Marrakesh

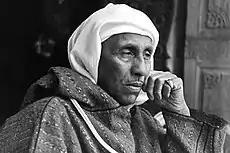
T'hami El Glaoui, Pasha of Marrakesh (1912 to 1956)

For centuries Marrakesh has been known as the location of the tombs of Morocco's seven patron saints ("sebaatou rizjel"). When sufism was at the height of its popularity during the late 17th-century reign of Moulay Ismail, the festival of these saints was founded by Abu Ali al-Hassan al-Yusi at the request of the sultan. The tombs of several renowned figures were moved to Marrakesh to attract pilgrims, and the pilgrimage associated with the seven saints is now a firmly established institution. Pilgrims visit the tombs of the saints in a specific order, as follows: Sidi Yusuf Ali Sanhaji (1196–97), a leper; Qadi Iyyad or qadi of Ceuta (1083–1149), a theologian and author of Ash-Shifa (treatises on the virtues of Muhammad); Sidi Bel Abbas (1130–1204), known as the patron saint of the city and most revered in the region; Sidi Muhammad al-Jazuli (1465), a well known Sufi who founded the Jazuli brotherhood; Abdelaziz al-Tebaa (1508), a student of al-Jazuli; Abdallah al-Ghazwani (1528), known as Moulay al-Ksour; and Sidi Abu al-Qasim Al-Suhayli, (1185), also known as Imam al-Suhayli. Until 1867, European Christians were not authorized to enter the city unless they acquired special permission from the sultan; east European Jews were permitted.